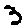
Label: 3